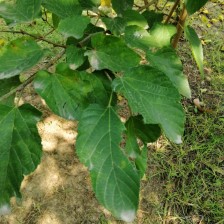
Variety: WhiteKing